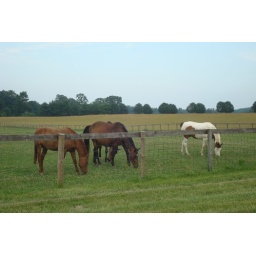
These horses are not disturbed by cars or critters as they eat.